Cymenshore

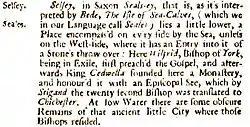
Camden's description of Selsey and the ancient little City

The Selsey area, is traditionally the most popular candidate for Cymenshore. The tradition is based largely on two charters that refer to a place with a similar name in the boundary clause to that cited in the "Anglo-Saxon Chronicle". The charter that defined the land award to Wilfrid at Selsey, in the 7th century, by King Caedwalla is actually a 10th-century forgery The relevant section of the forged charter, says (in Latin):